Honi soit qui mal y pense

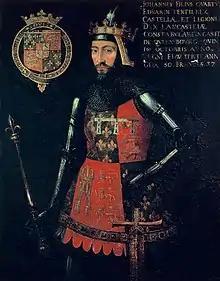
Arms of John of Gaunt include the garter and the motto . Picture from a 16th-century depiction

In English heraldry, the motto is used either as a stand-alone motto upon a motto scroll, or upon a circular representation of the Garter. Knights and Ladies of the Garter are entitled to encircle the escutcheon of their arms with the garter and motto (e.g. The 1st Duke of Marlborough).